Dormagen station

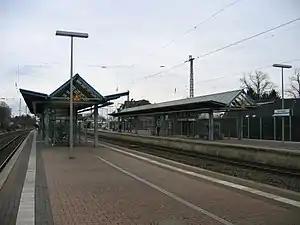

Dormagen station is a station in the town of Dormagen in the state of North Rhine-Westphalia on the Sülztalbahn. It is served by the hourly Rhein-Münsterland-Express (RE 7) Rheine to Krefeld. The hourly journeys from Cologne Bonn Airport to Minden (Westf) (RE 6) Rhein-Ruhr Express. The S-Bahn line S 11 runs every 20 minutes from Düsseldorf Airport Terminal to Bergisch Gladbach. It has Two Platform and Four Platforms Tracks.